Iraq War resisters in Canada

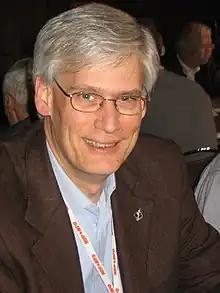
New Democratic Party MP Bill Siksay presented petition to Parliament 21 June 2005.

The case of Iraq War resisters clearly became more than a legal issue when Canadian government lawyers entered the situation and presented arguments to the Immigration and Refugee Board adjudicator just prior to the precedent-setting hearing of Iraq war resister Jeremy Hinzman in November 2004. "Government lawyers argued at Hinzman's immigration hearing that the entire question of the war's legality was "irrelevant". ... The federal immigration officer adjudicating the case [(Brian P. Goodman)] agreed. He ruled [12 November 2004] that Hinzman may not use the legal basis of the Iraq War to justify his ... claim." The claim for refugee status was ultimately rejected (16 March 2005).